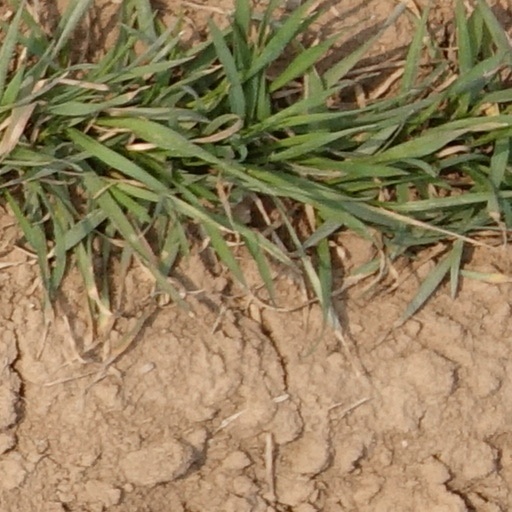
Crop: wheat